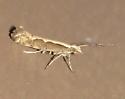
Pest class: diamondback_moth